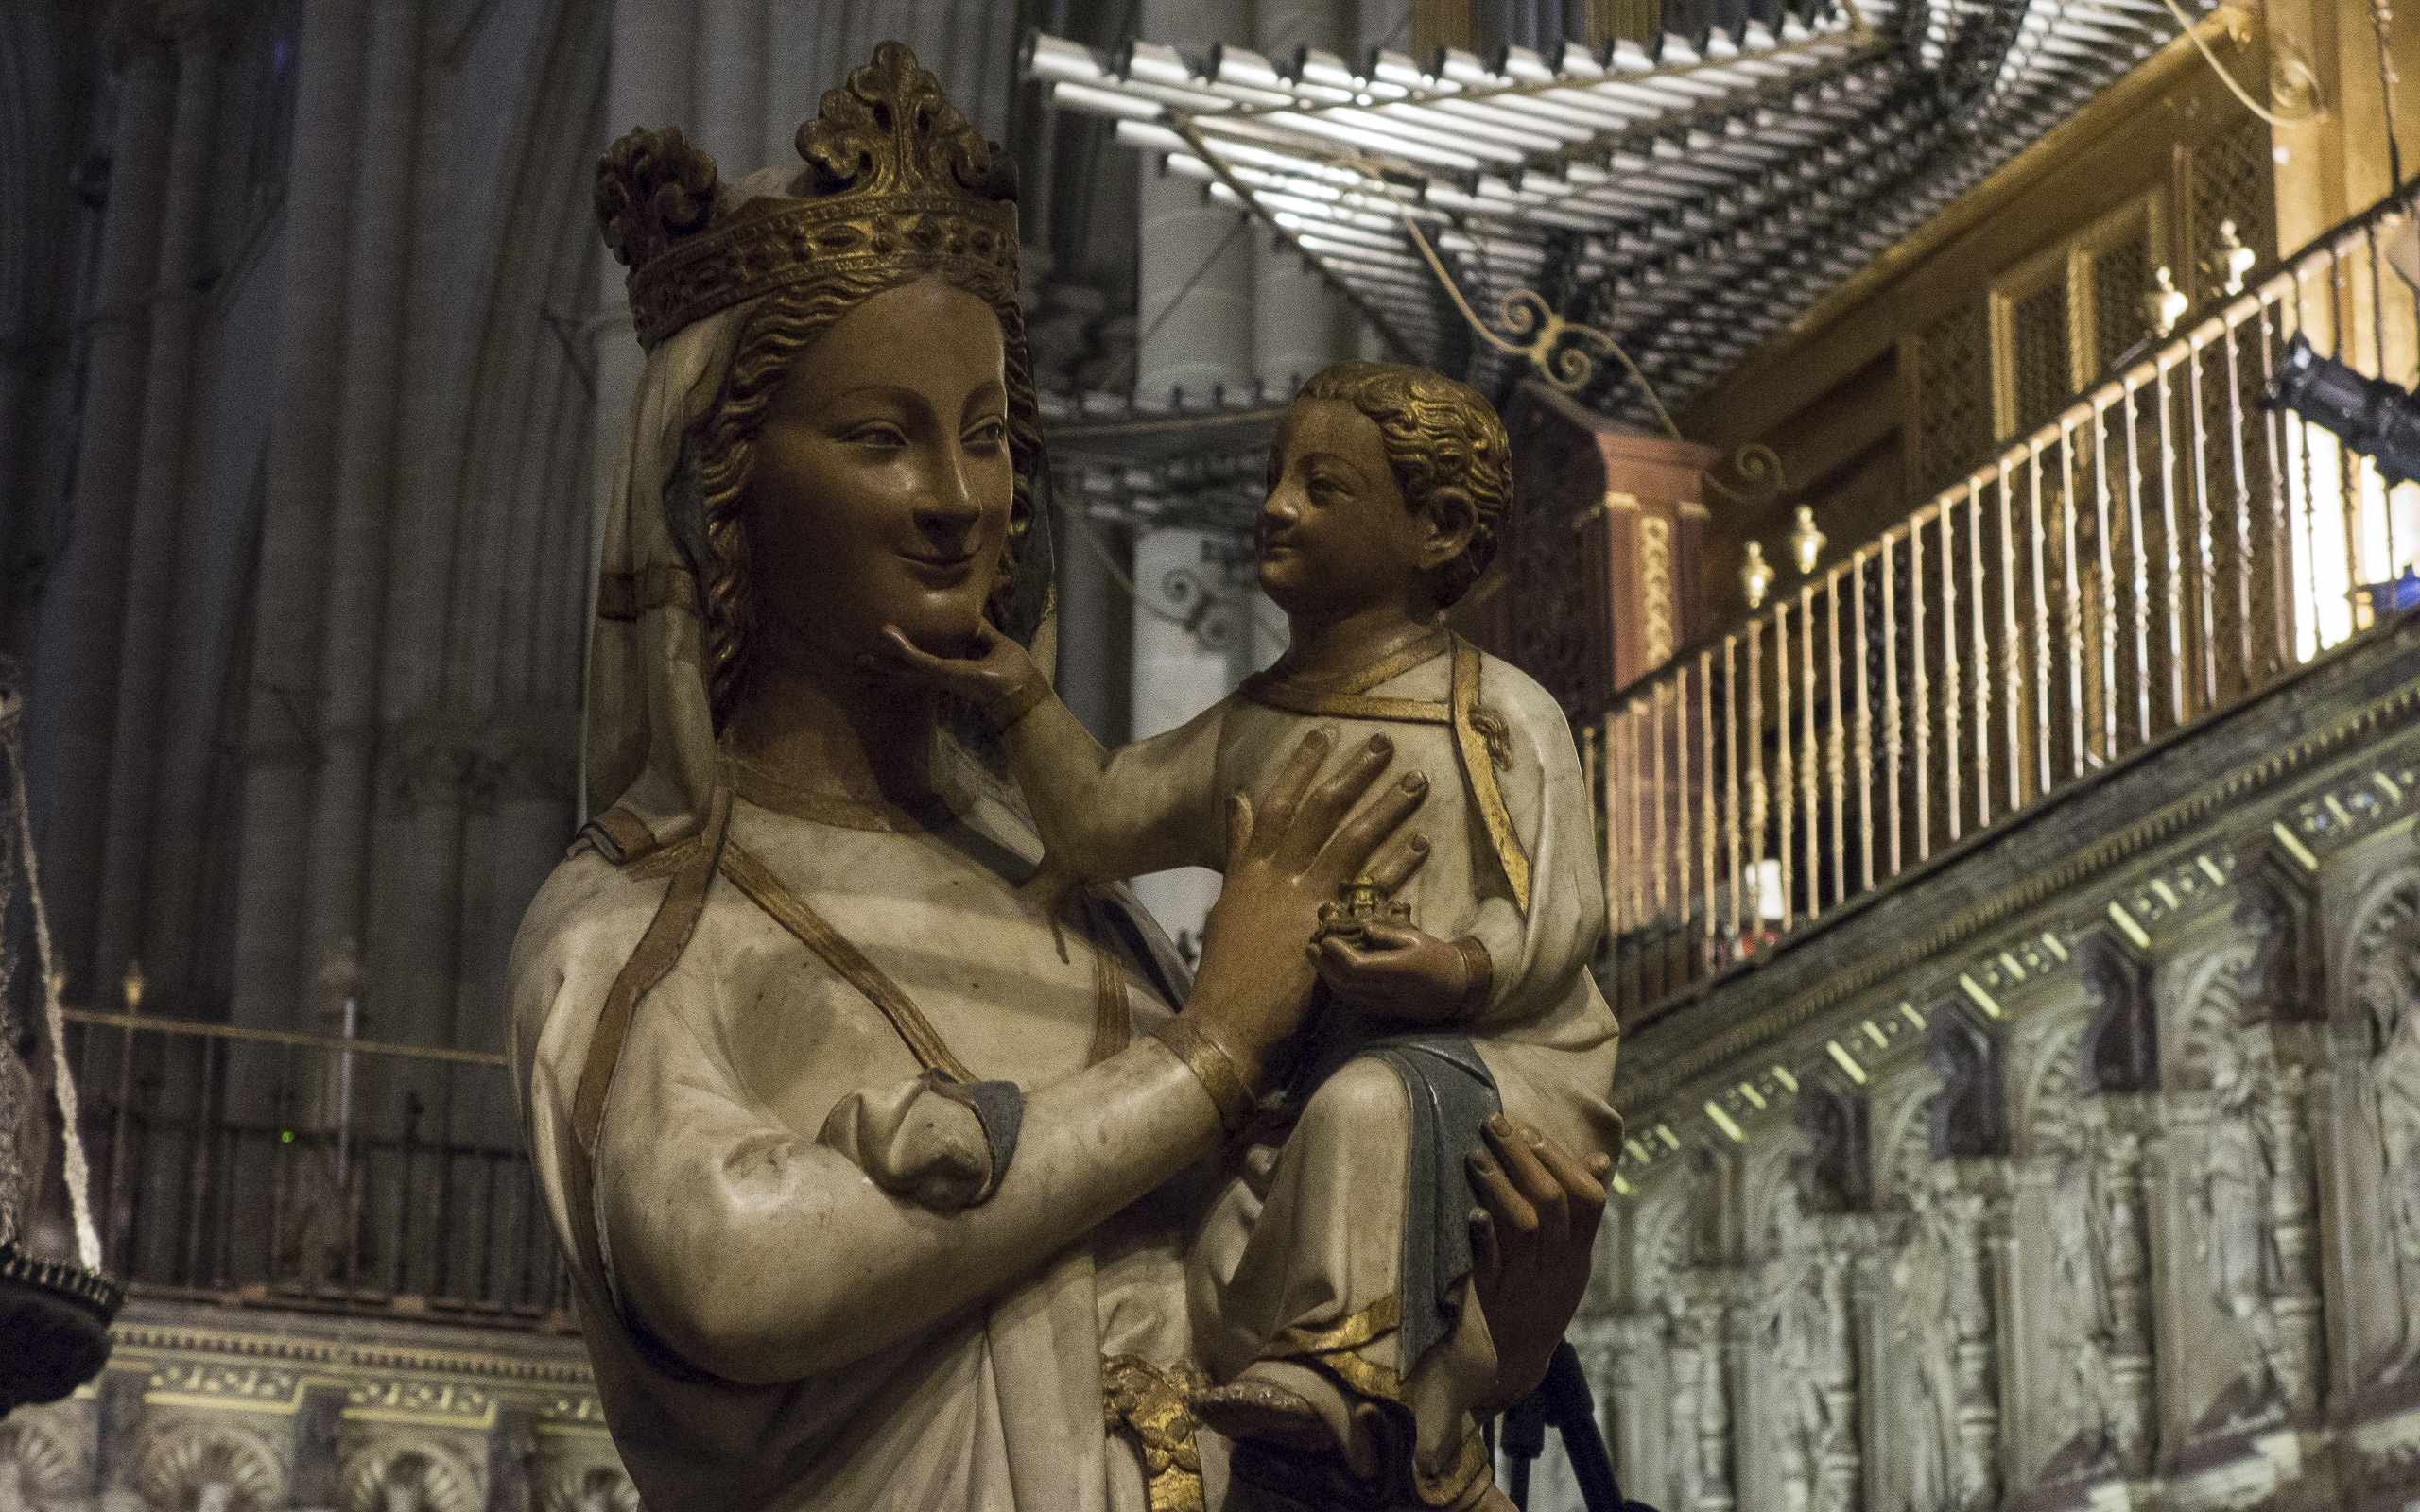
monument, statue, sculpture, art, espagne, temple, carving, mythology, tolede, hindu temple, ancient history